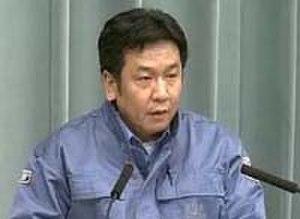
Le Sōri-daijin Kantei, populairement appelé Sōri Kantei ou plus simplement Kantei désigne tout à la fois le complexe immobilier à Tokyo abritant les bureaux et la résidence du Premier ministre, le bâtiment au sein de cet ensemble où se trouvent seulement les lieux où le Premier ministre exerce ses responsabilités et par métonymie, le Cabinet et son administration centrale.